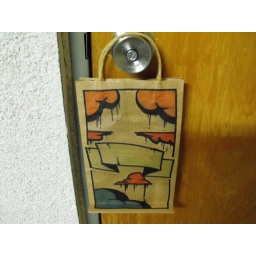
brown bag by putup